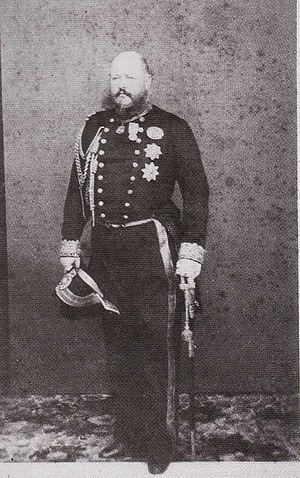
Eugène-Emmanuel Joseph Marie Paul François Antoine de Savoie-Villafranca-Soissons, comte de Villafranca et le prince de Carignano à partir du 22 avril 1834.